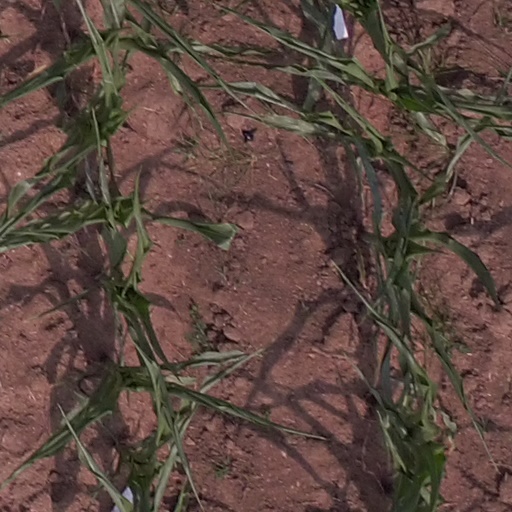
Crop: maize; corn